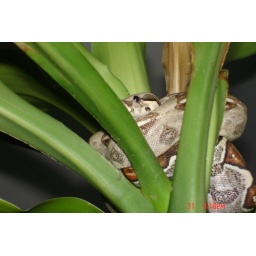
a red tail boa in a palm tree in my house